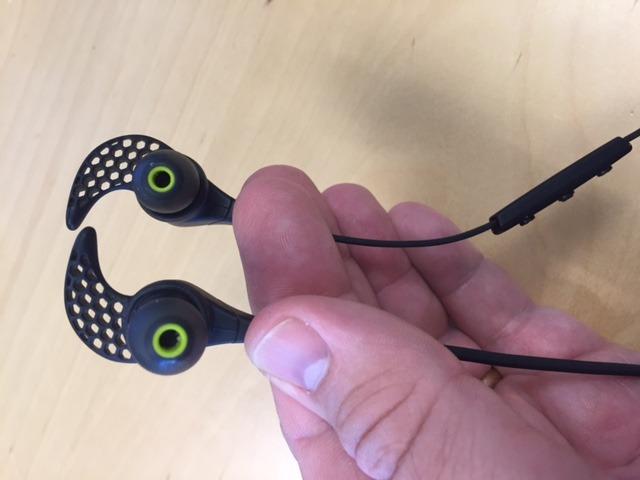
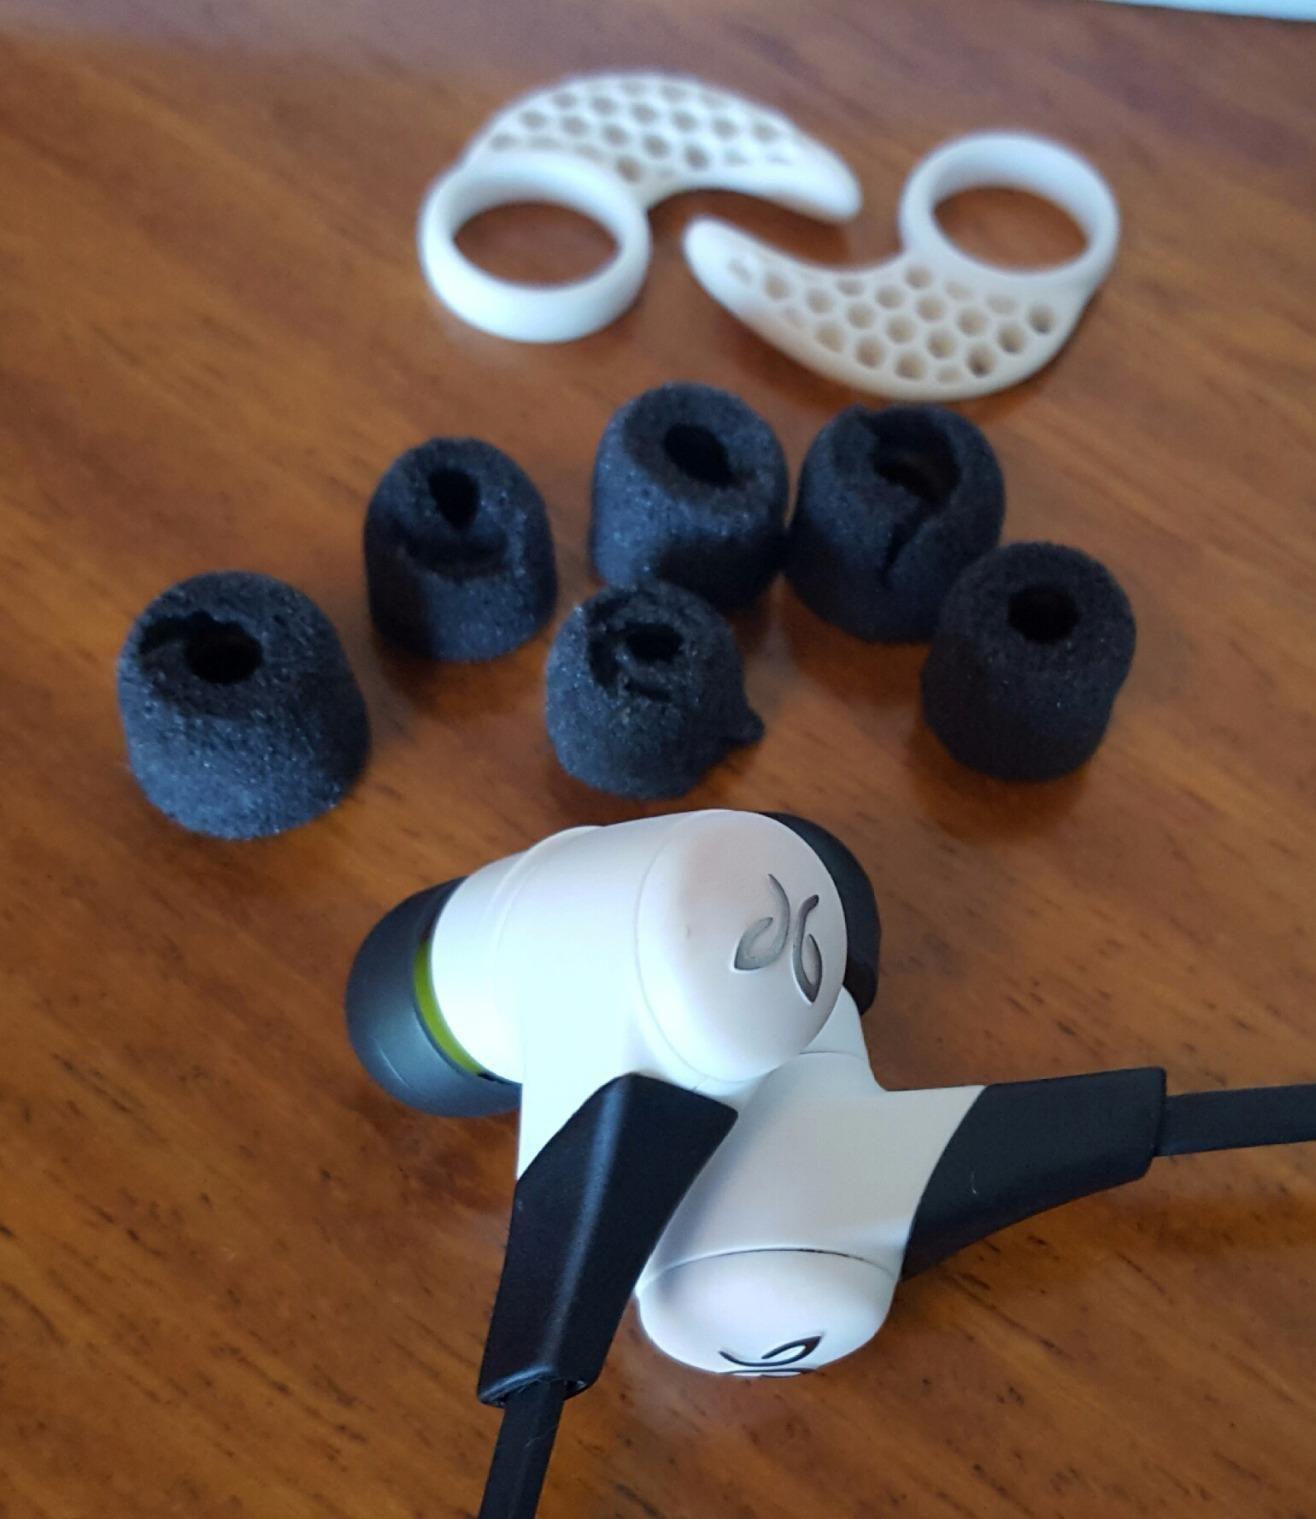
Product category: headphones
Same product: no